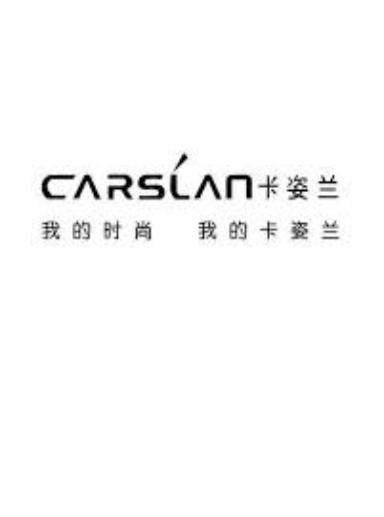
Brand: Carslan
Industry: Necessities